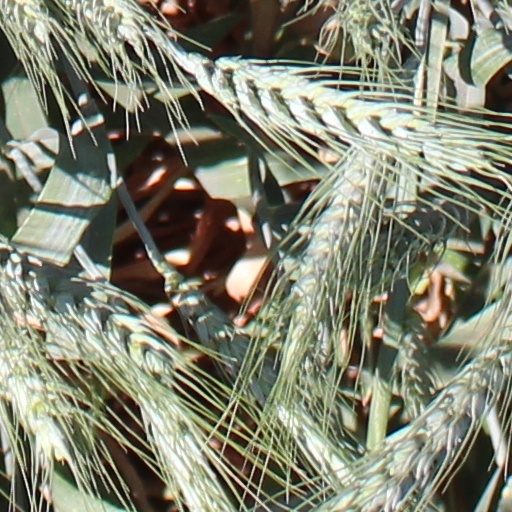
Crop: wheat